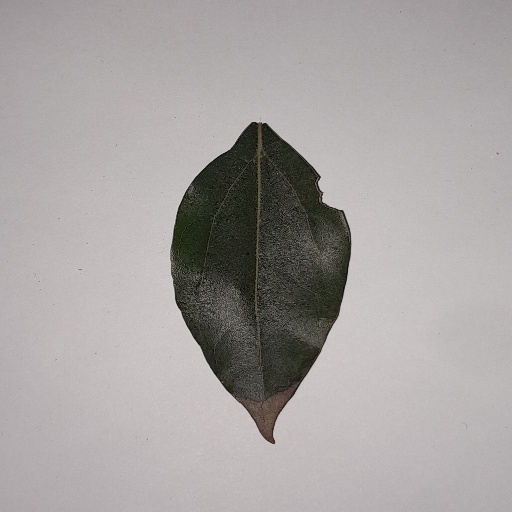
Species: Camphor
Leaf condition: Bacterial Spot